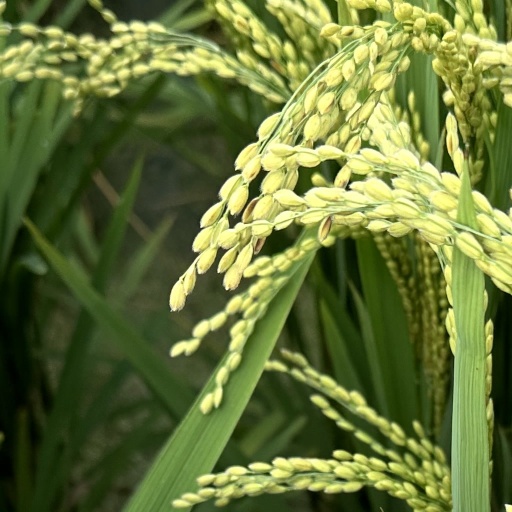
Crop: rice